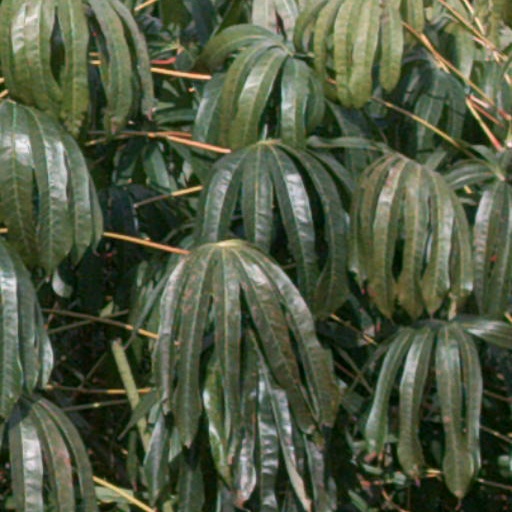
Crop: cassava